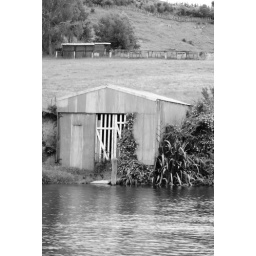
boat shed in black and white